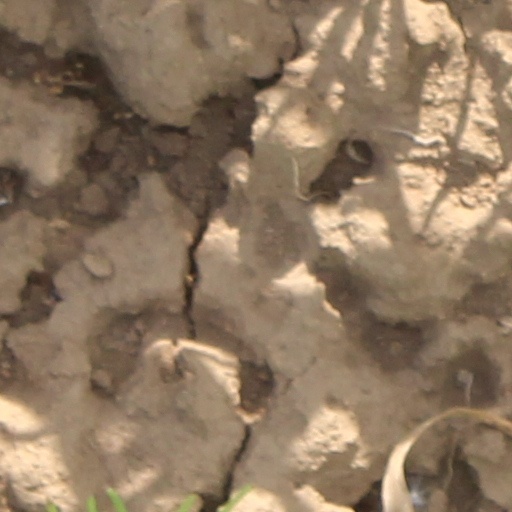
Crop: wheat